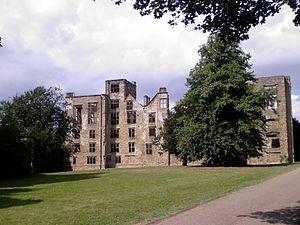
Hardwick Hall, dans le Derbyshire, est l’un des manoirs élisabéthains les plus remarquables d’Angleterre. Comme les deux autres châteaux construits par l’architecte Robert Smythson : Longleat et Wollaton Hall, Hardwick Hall est l'une des premières manifestations de la Renaissance anglaise en architecture, qui s'imposa à une époque où la fortification des châteaux était une précaution devenue futile.